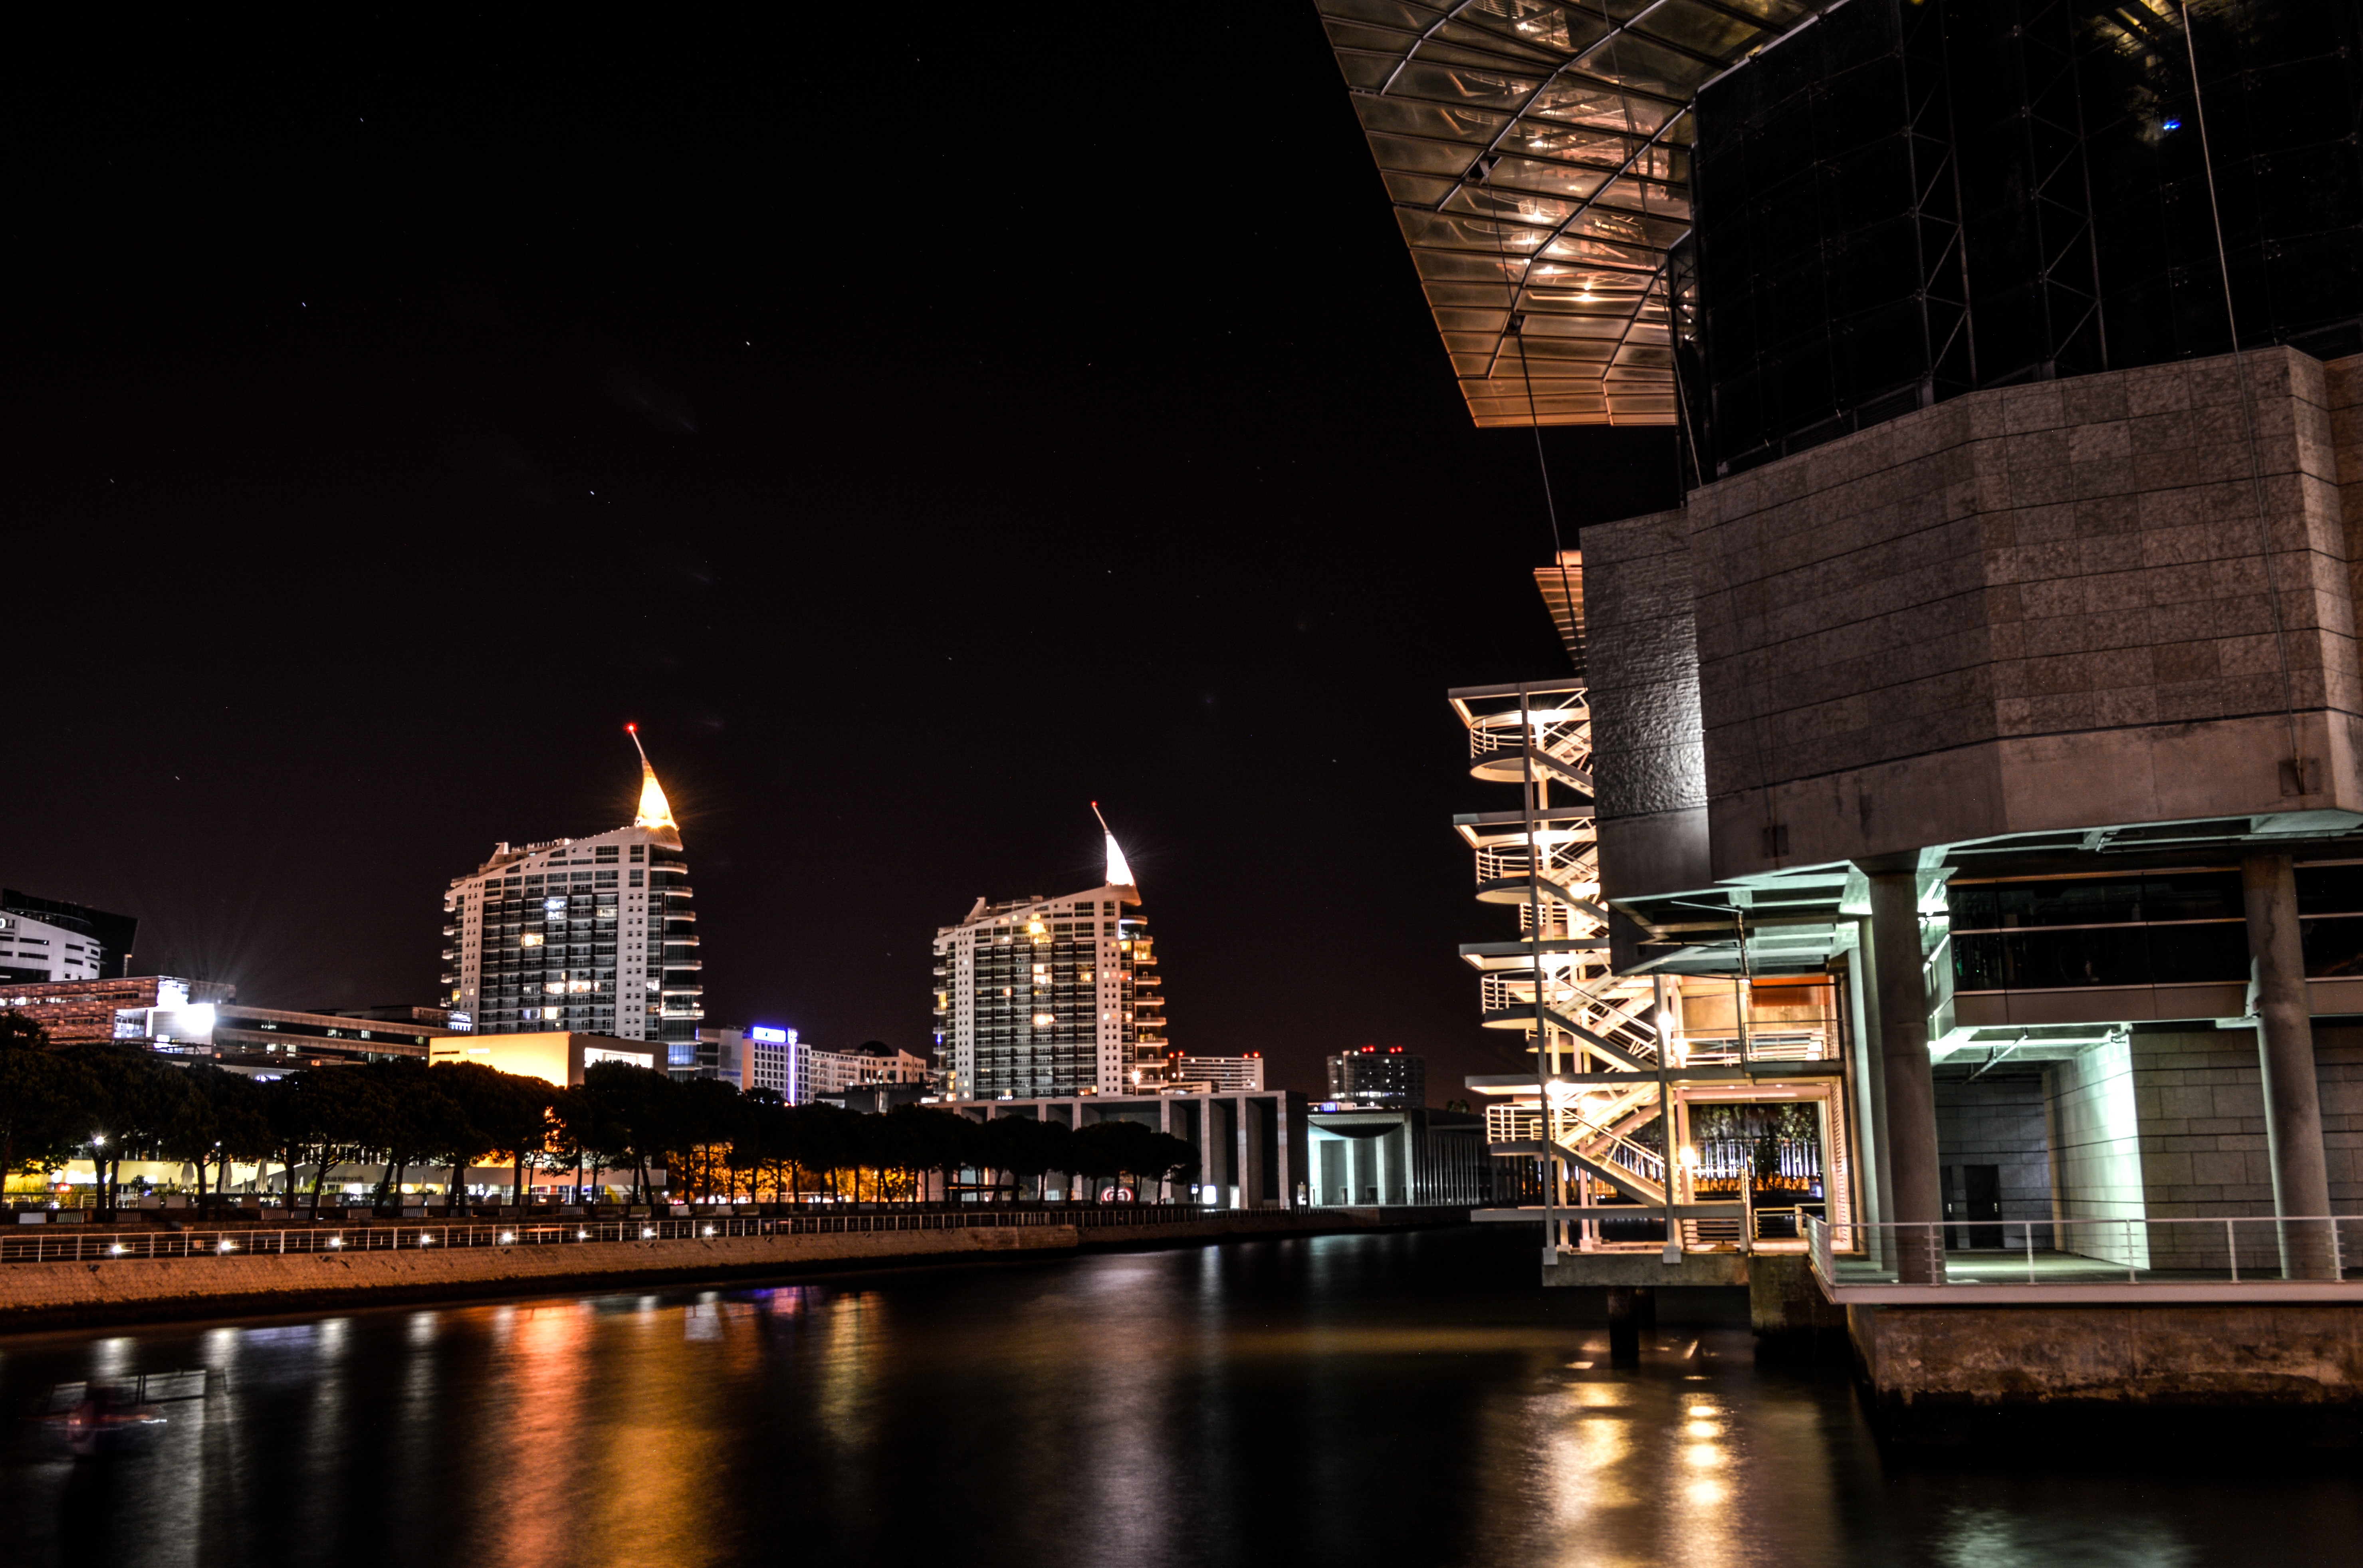
light, bridge, skyline, night, city, skyscraper, cityscape, downtown, travel, dusk, evening, reflection, landmark, fish, tourism, leisure, waterway, outdoors, agua, portugal, rio, nations, lisbon, tejo, oceanario, metropolis, aquarius, urban area, night out, park of the nations, expo98, property development, human settlement, metropolitan area